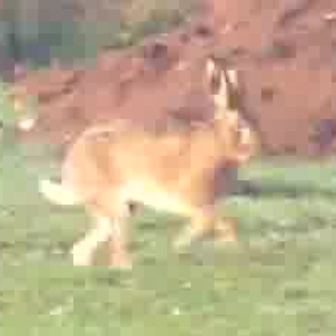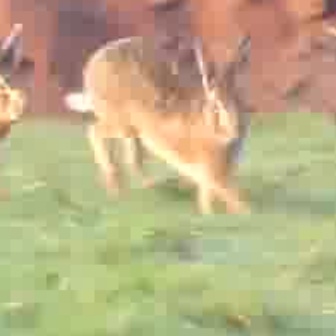
  Please identify the target specified by the bounding box [36,50,260,275] in the first image and locate it in the second image. Return the coordinates in [x_min,y_min,x_max,y_max] format.
Answer: [59,22,254,217]